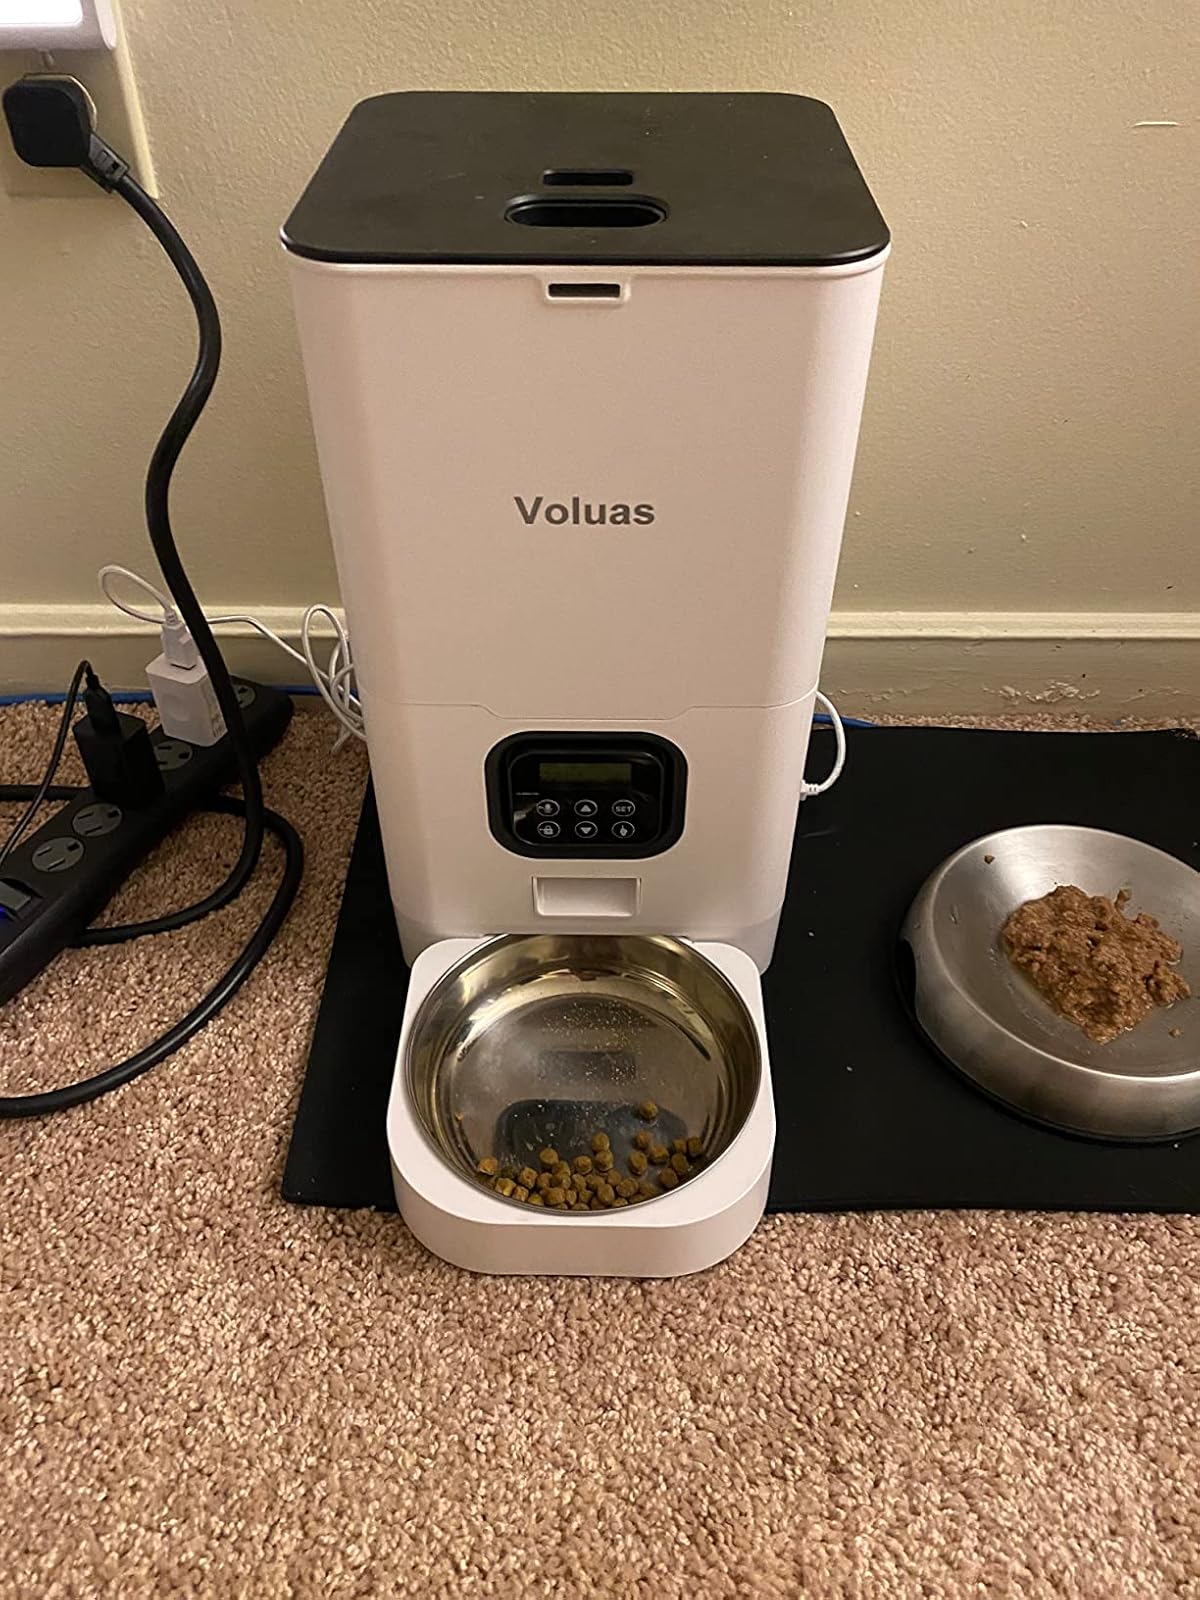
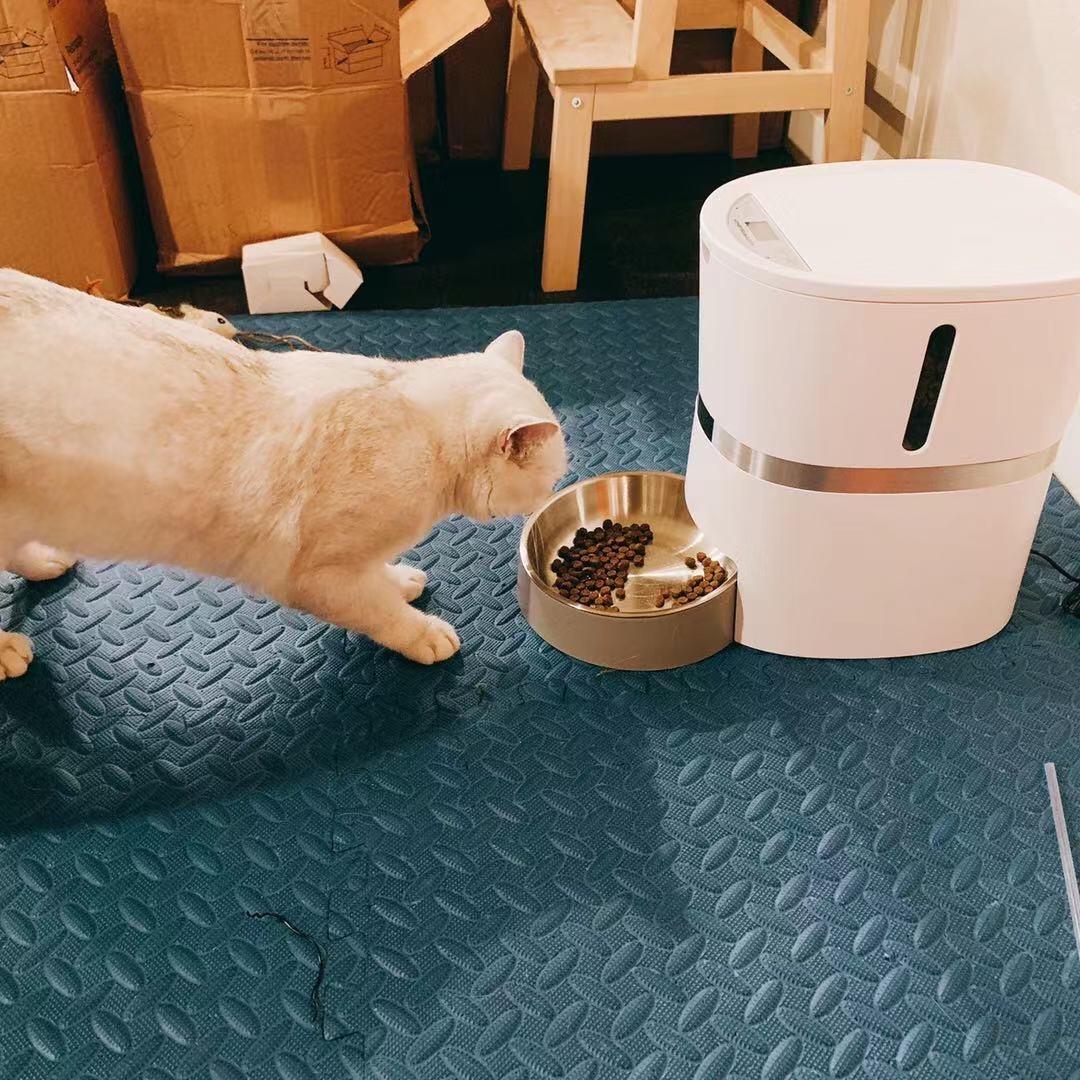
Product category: items_feeder
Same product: no